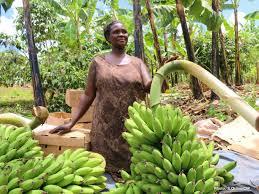
Picha inaonyesha mwanamke akiwa shambani. Amekusanya mikungu mingi ya ndizi na anaonekana mwenye furaha. Hii inaonyesha mavuno mazuri ya ndizi kutoka shambani lake.